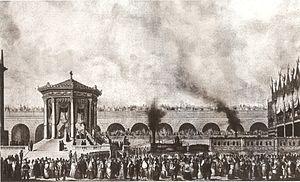
La ligne de Turin à Gènes est une voie ferrée italienne gérée par Rete Ferroviaria Italiana, classée comme ligne principale. Elle mesure 169 km, de Turin à Gênes.